War of Wizards

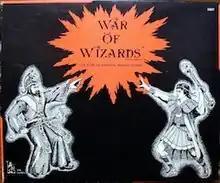
Box cover

War of Wizards is a board game published by TSR in 1975. It was TSR's first publication for M. A. R. Barker's world of Tékumel.